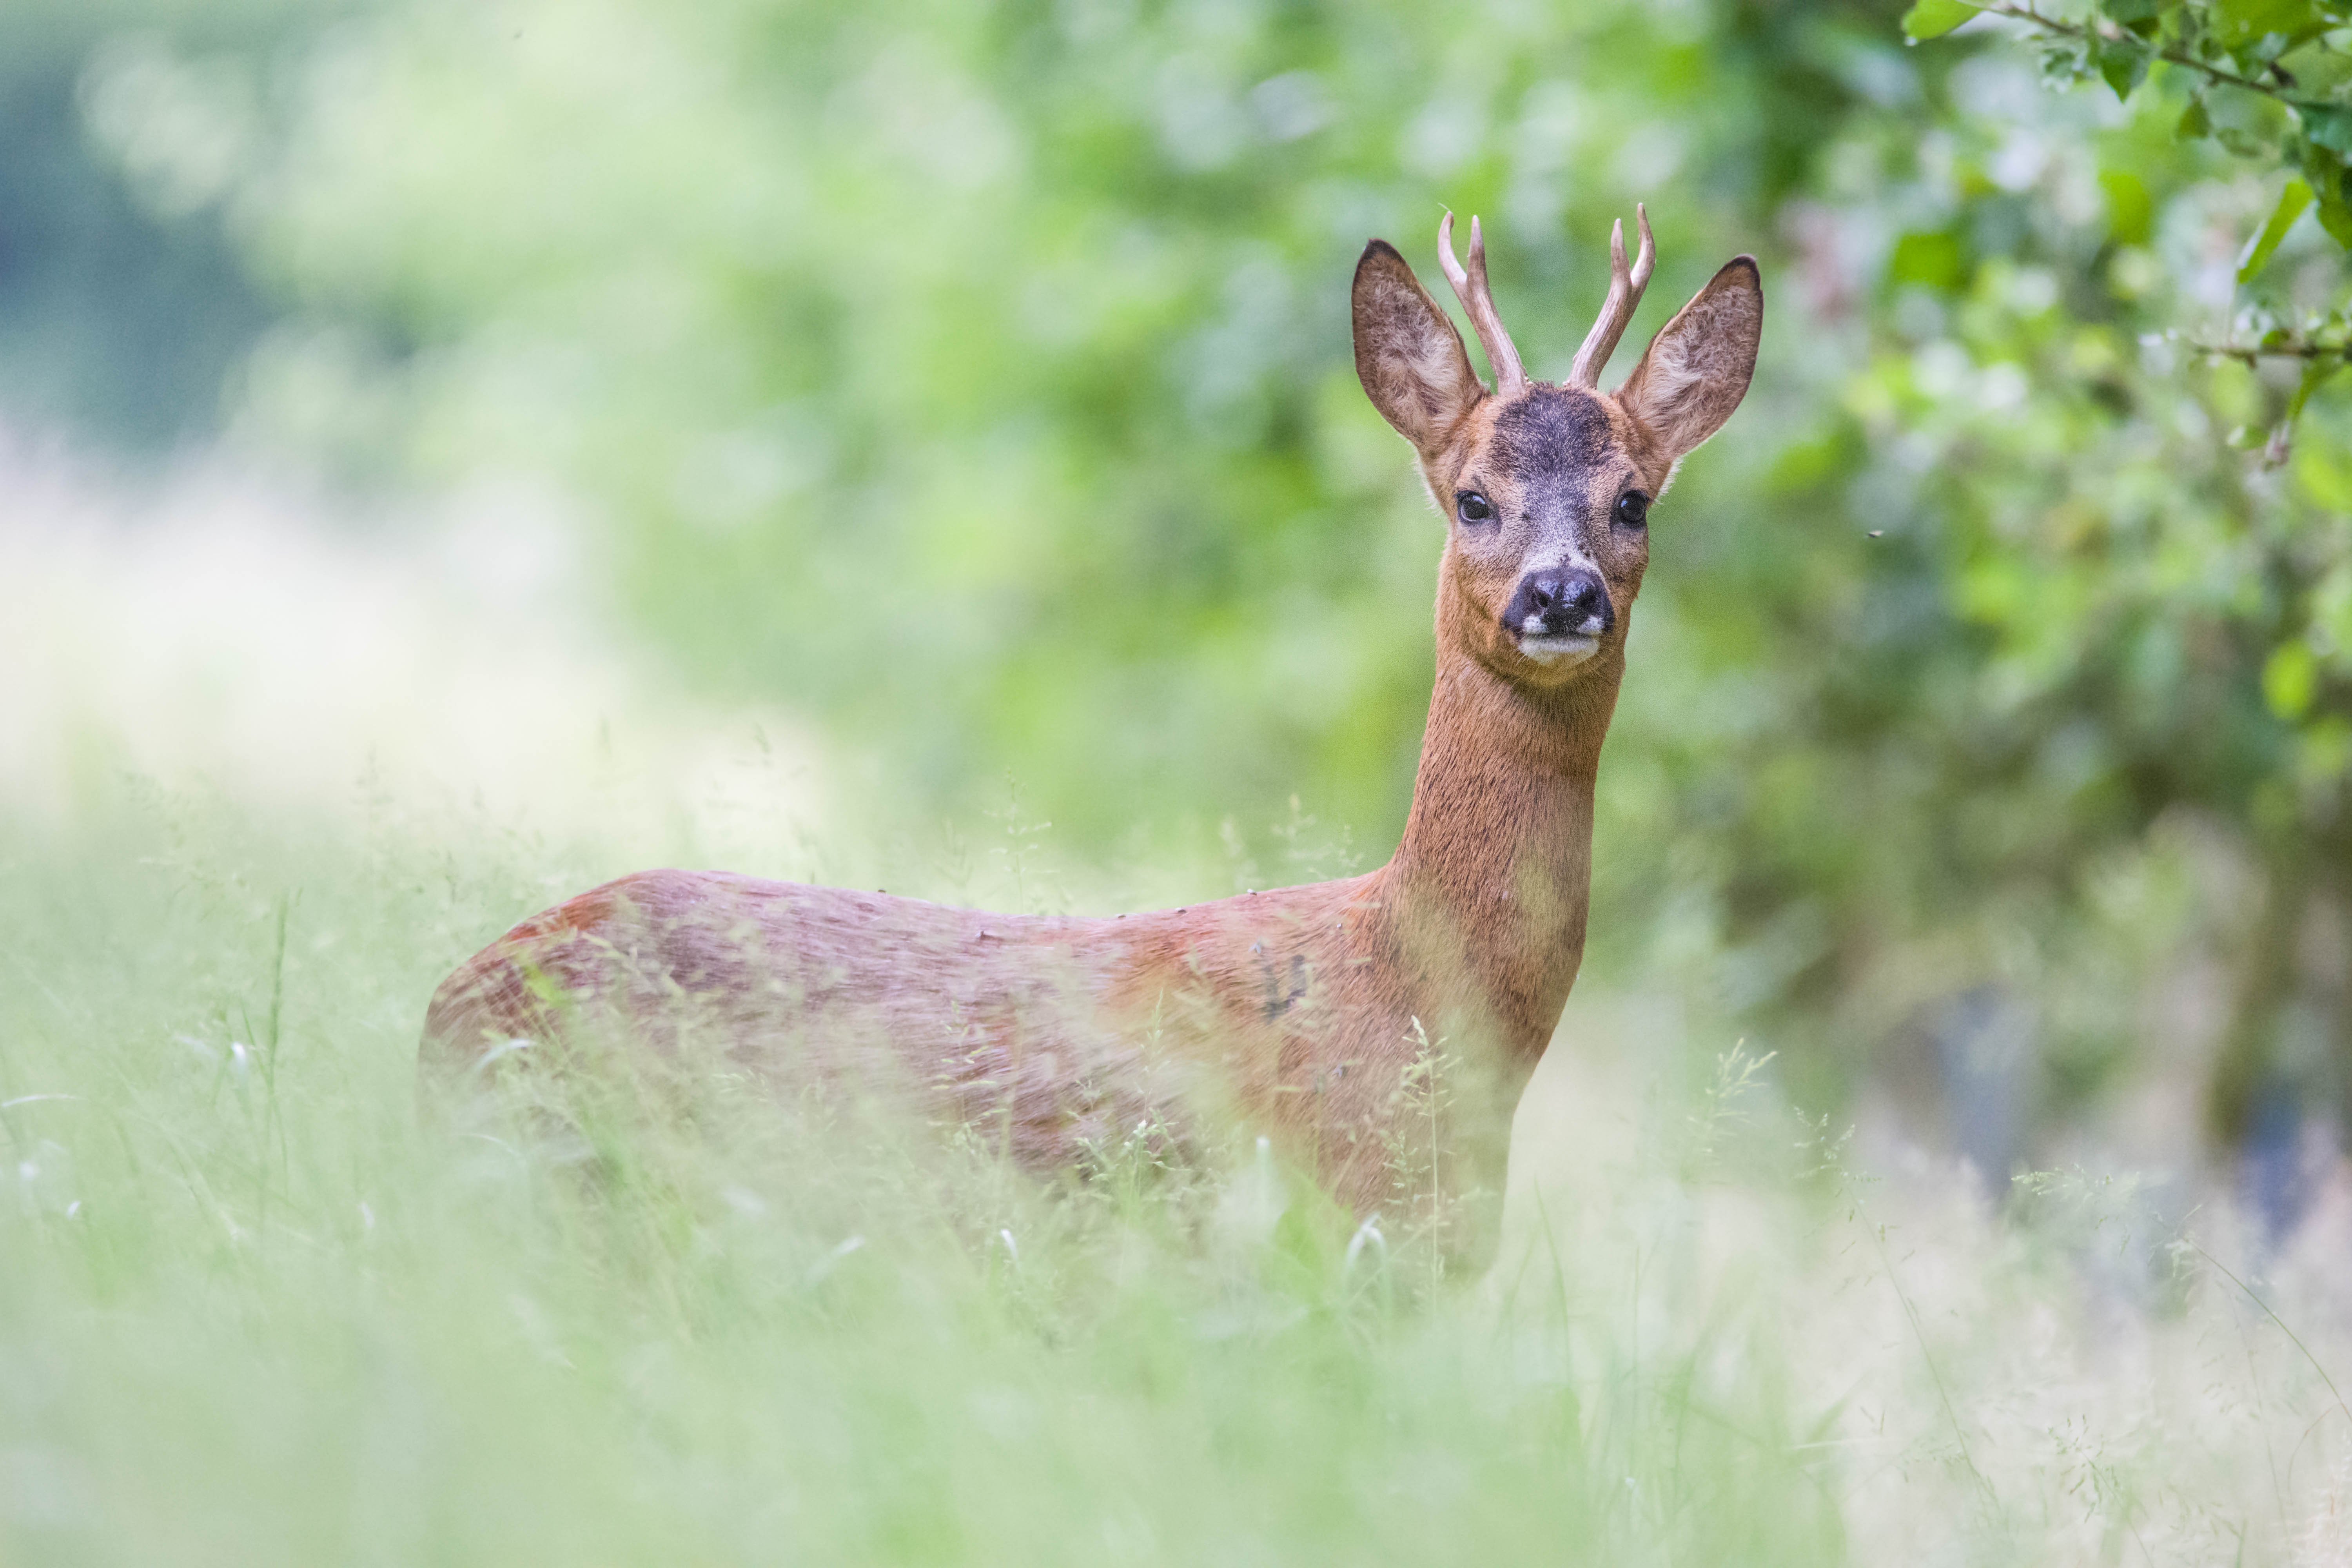
nature, forest, wildlife, wild, deer, mammal, animals, green, yellow, fauna, grass, terrestrial animal, white tailed deer, grassland, fawn, musk deer, snout